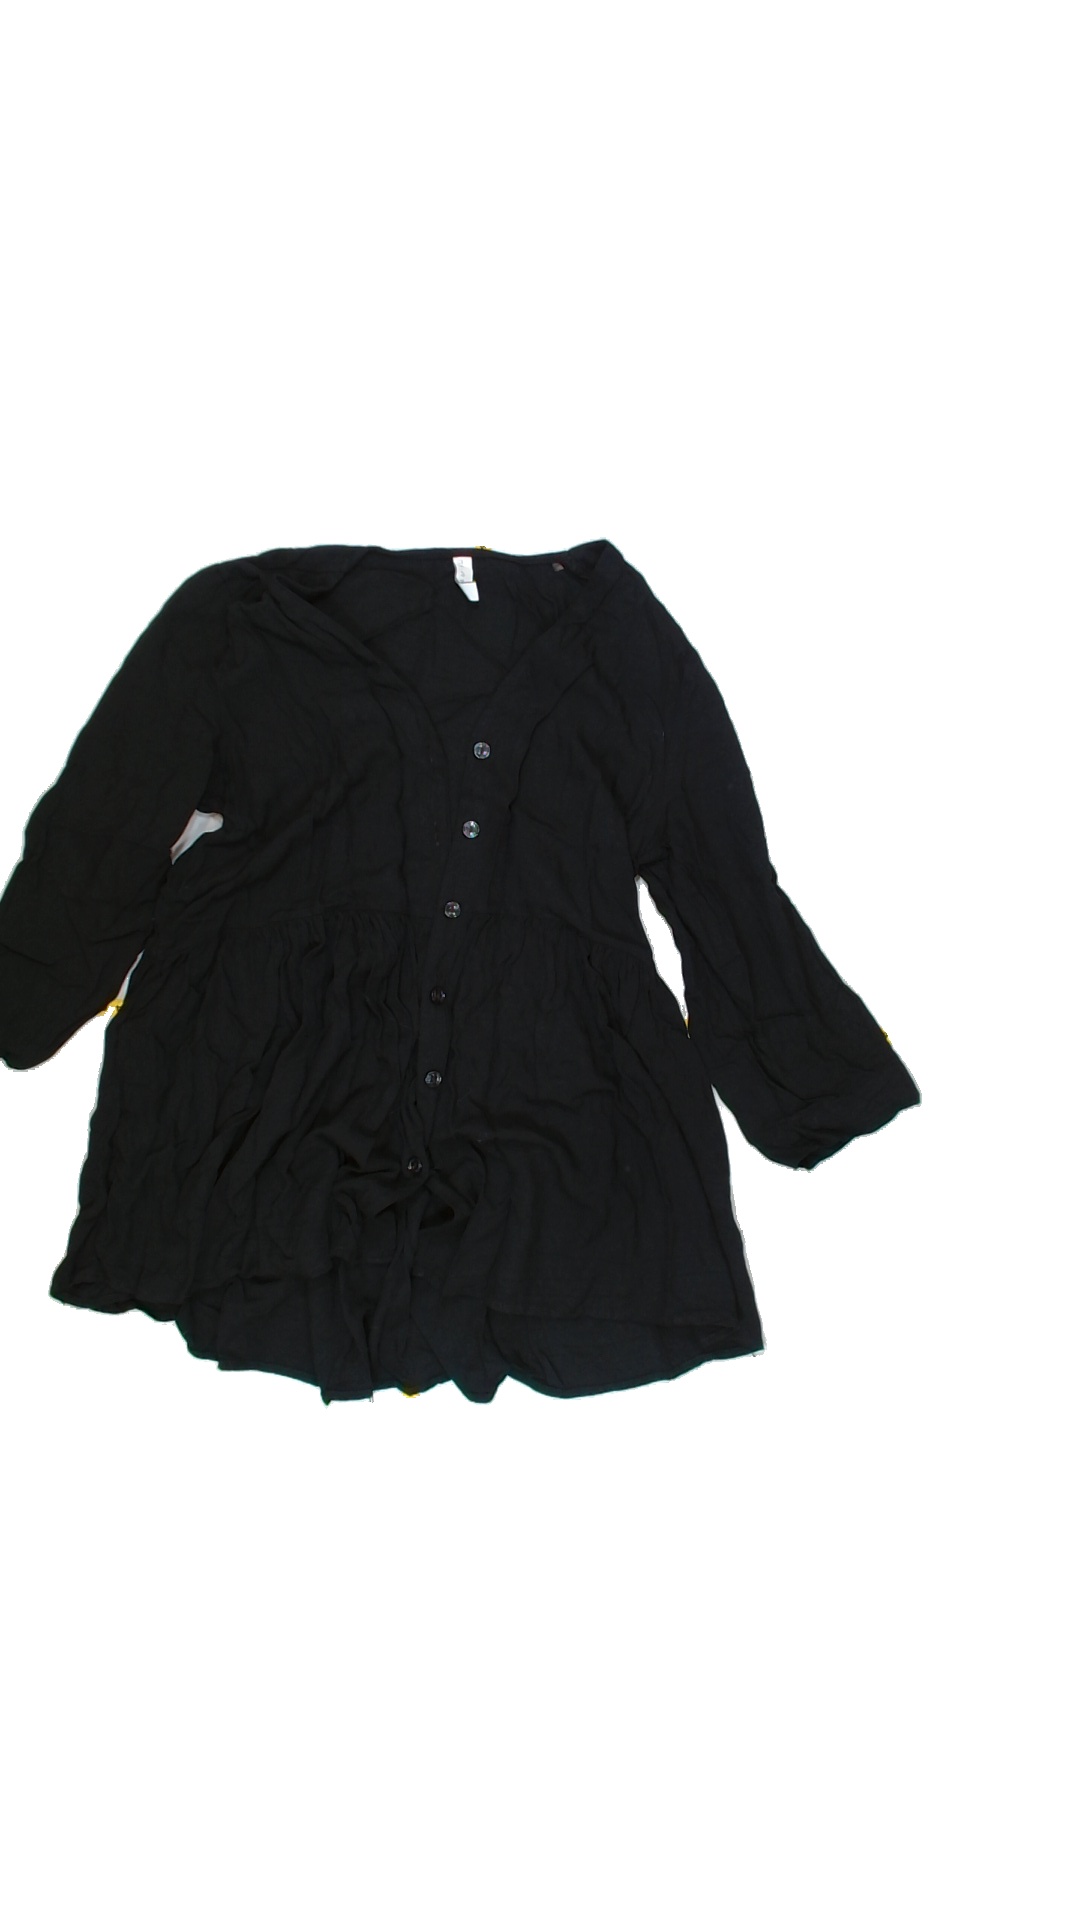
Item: Top (Ladies)
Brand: Amisu (new Yorker)
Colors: Black
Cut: Regular
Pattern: Plain
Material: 100% Viscose
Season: All
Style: No trend
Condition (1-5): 5
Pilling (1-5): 5
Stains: No
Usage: Reuse
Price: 50-100